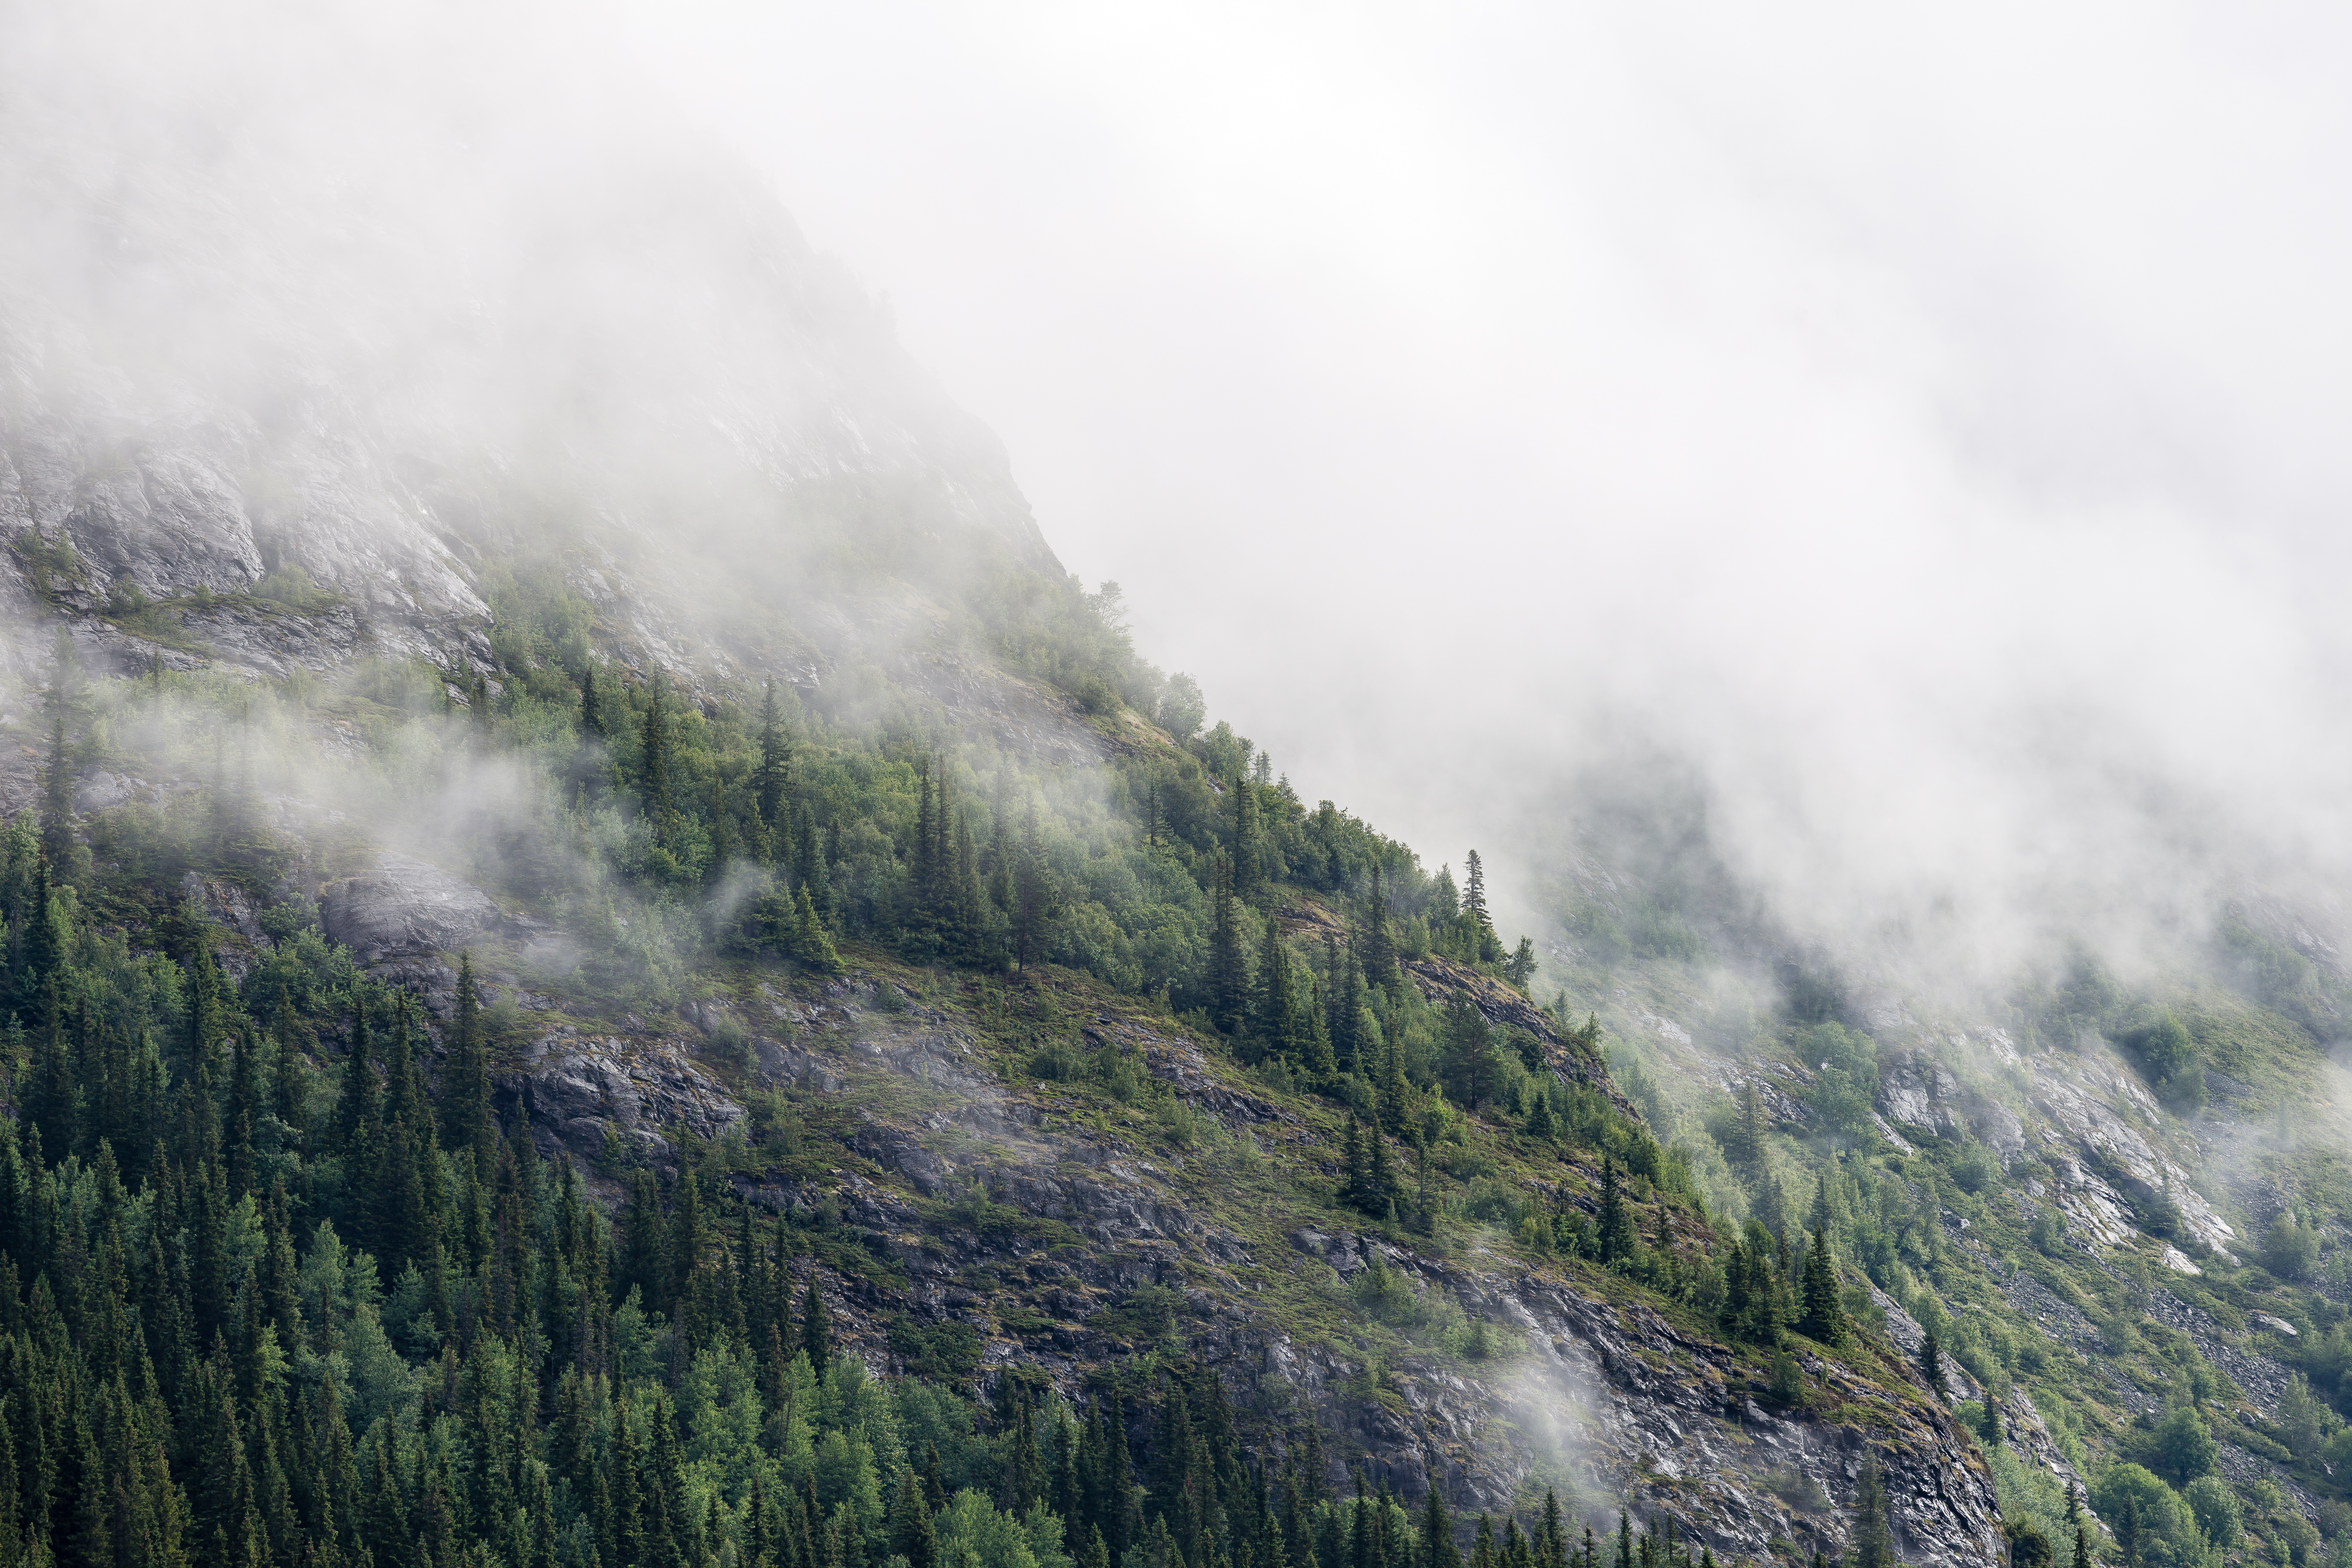
landscape, tree, nature, forest, wilderness, mountain, snow, cloud, fog, mist, hill, valley, mountain range, foggy, weather, ridge, trees, woods, alps, hazy, misty, conifers, plateau, murky, landform, pine trees, rocky mountain, fir trees, geographical feature, atmospheric phenomenon, mountainous landforms, geological phenomenon